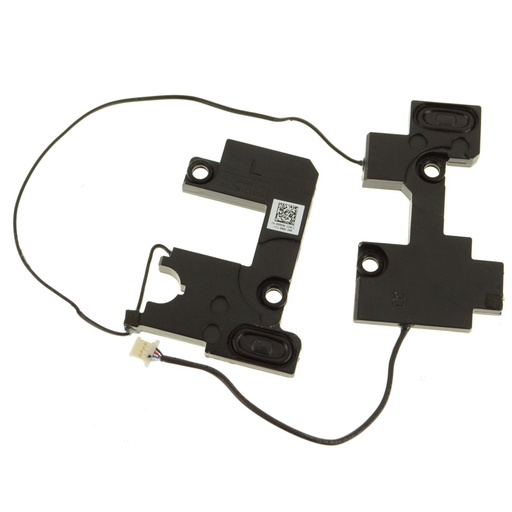
For Dell OEM Latitude 3189 Replacement Speakers Left and Right - XRKN6
Brand: FKA
Category: Electronics > Electronics Accessories > Computer Components > Laptop Parts > Laptop Replacement Speakers